Invasion of Naples (1806)

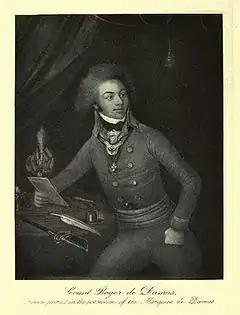
Roger de Damas commanded the defenders

The left wing under Damas numbered about 14,000 soldiers, of whom half were regulars. His force occupied a strong position near Campotenese with his troops behind breastworks. His force was posted in a wide valley with both flanks protected by mountains. The entry and exit points to the valley were narrow defiles. The pass behind the Neapolitans was the weak point in the defensive scheme. Damas put nine battalions in the first line, defending three artillery redoubts. The first line was supported by cavalry, and his force balance was deployed in a second line. He did not post any troops to cover the mountains on either flank.